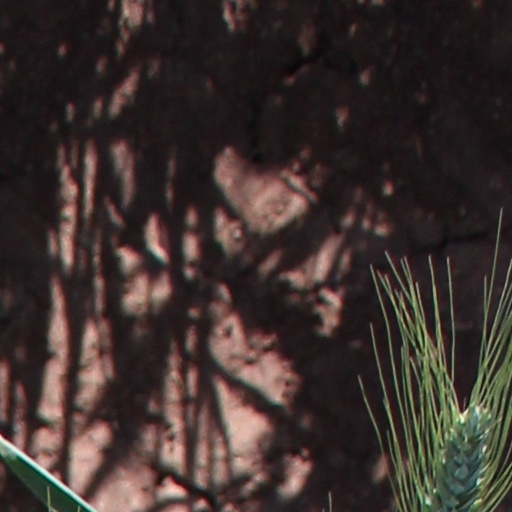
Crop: wheat